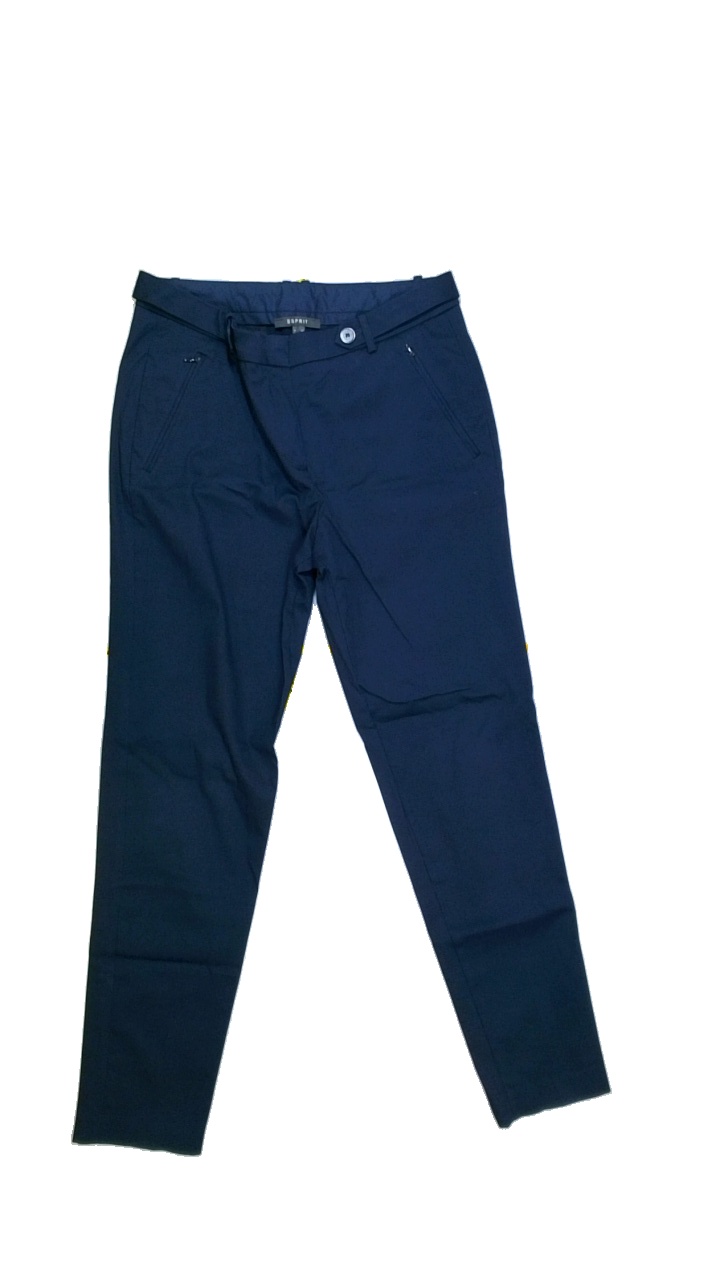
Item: Trousers (Ladies)
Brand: Esprit
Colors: Blue
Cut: Regular
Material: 84% cotton, 12% modal, 4% elastane
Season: All
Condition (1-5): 5
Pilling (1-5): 5
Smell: Minor
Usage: Reuse
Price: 100-150